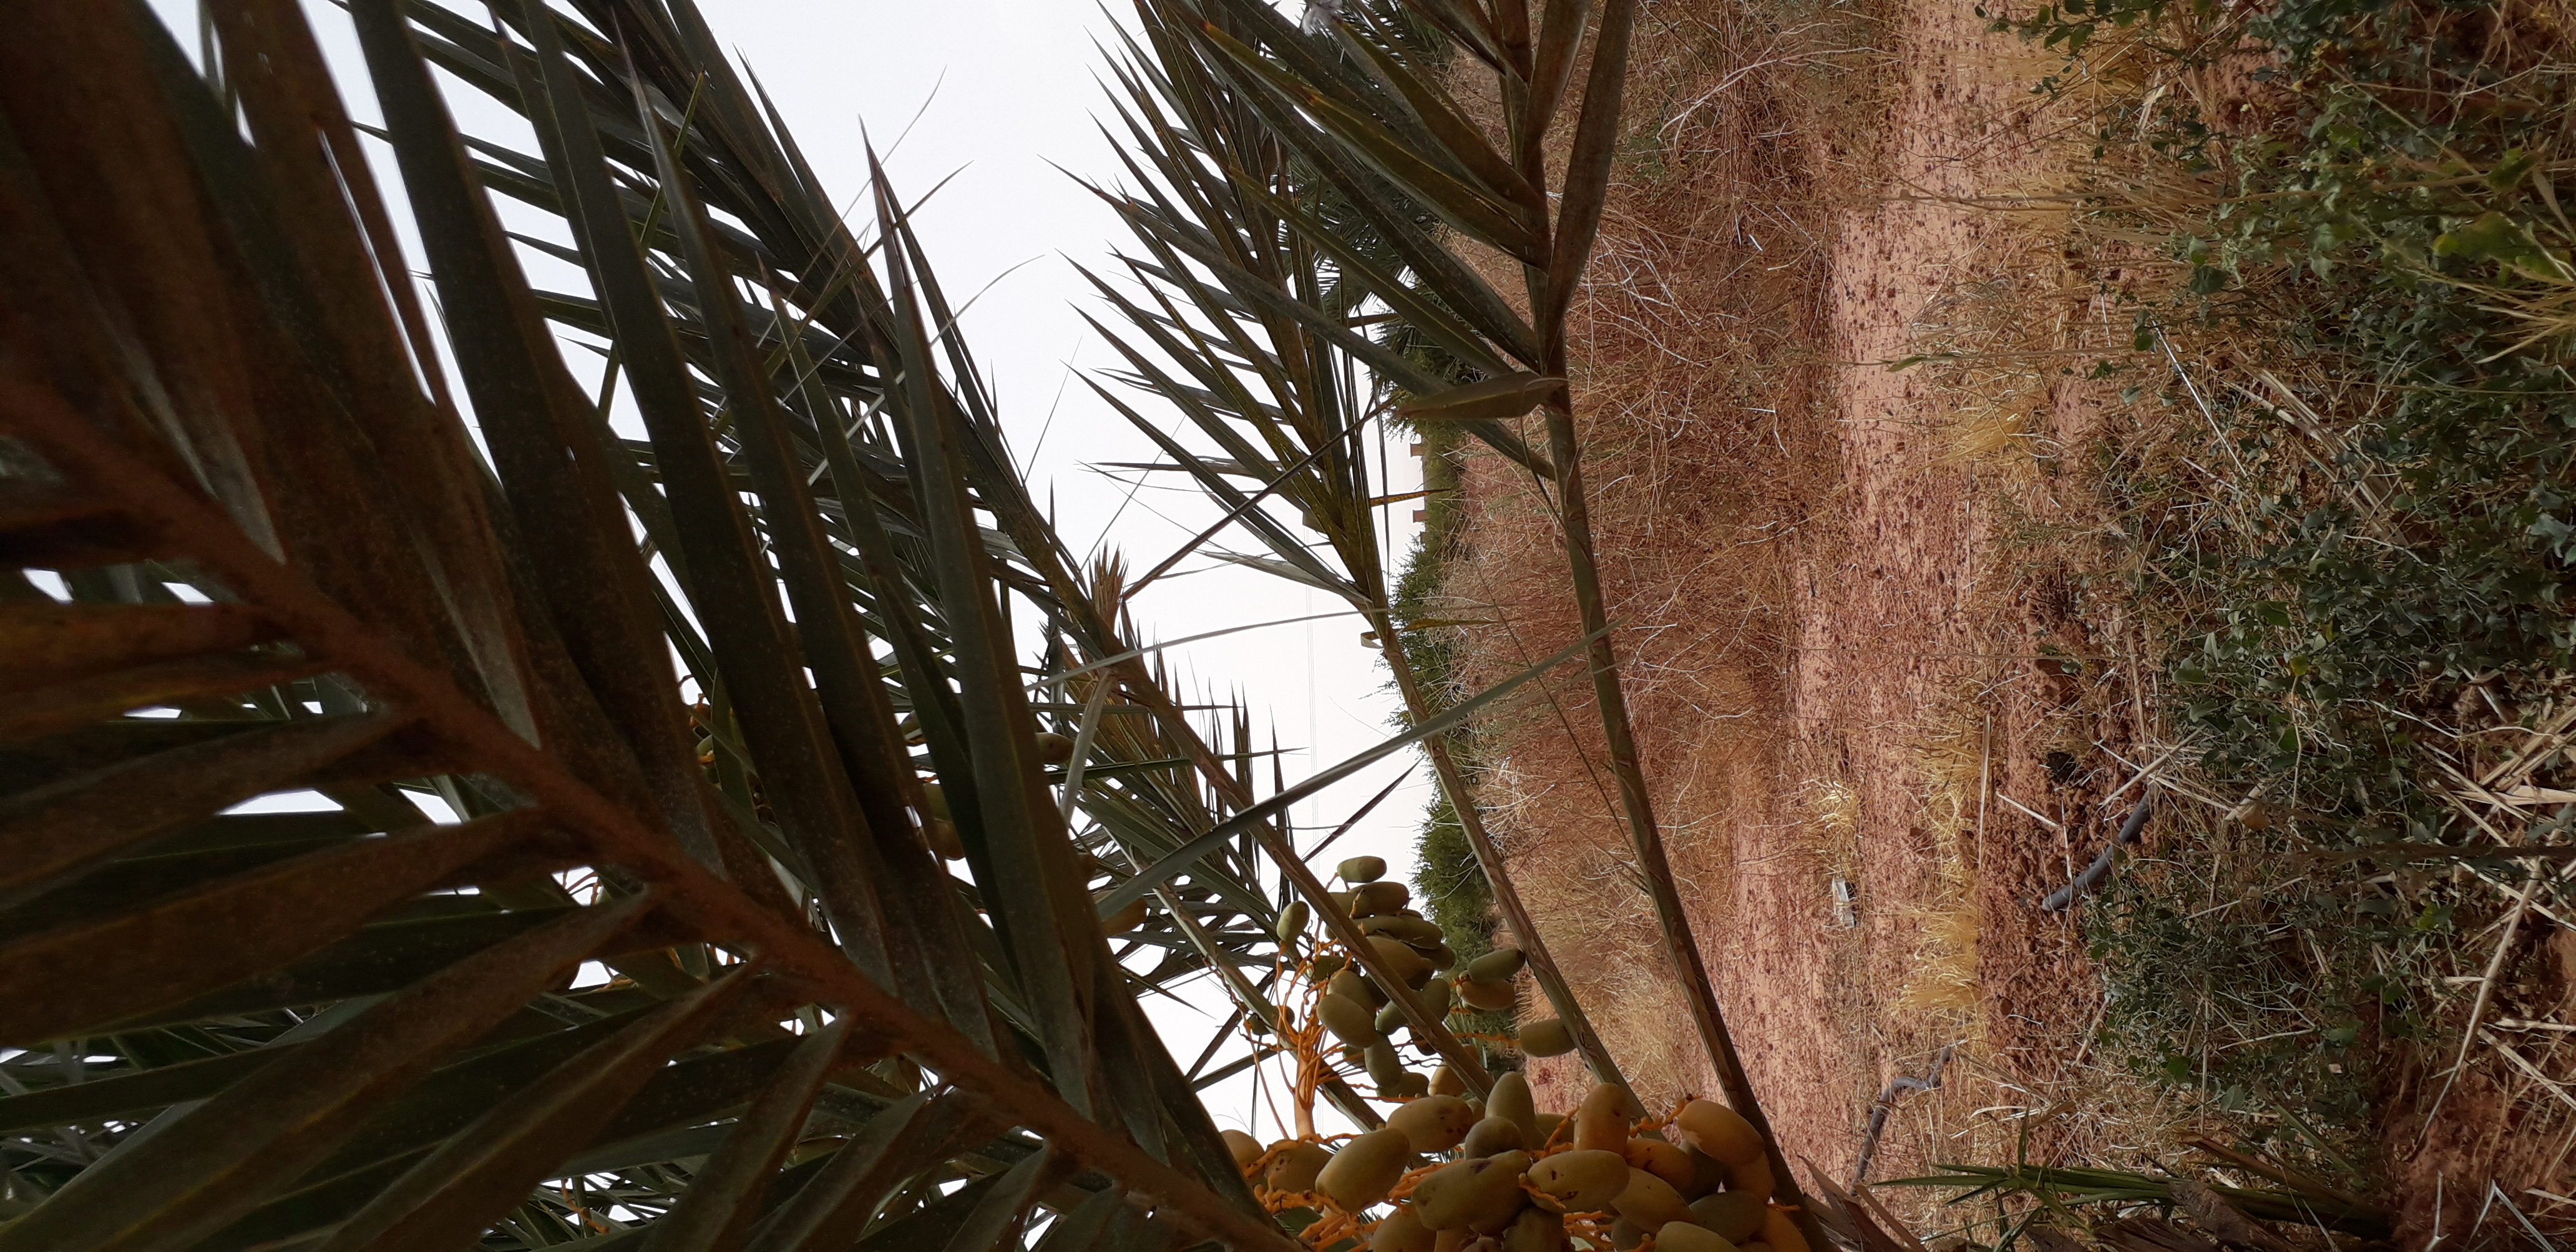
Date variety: Boumajhoul